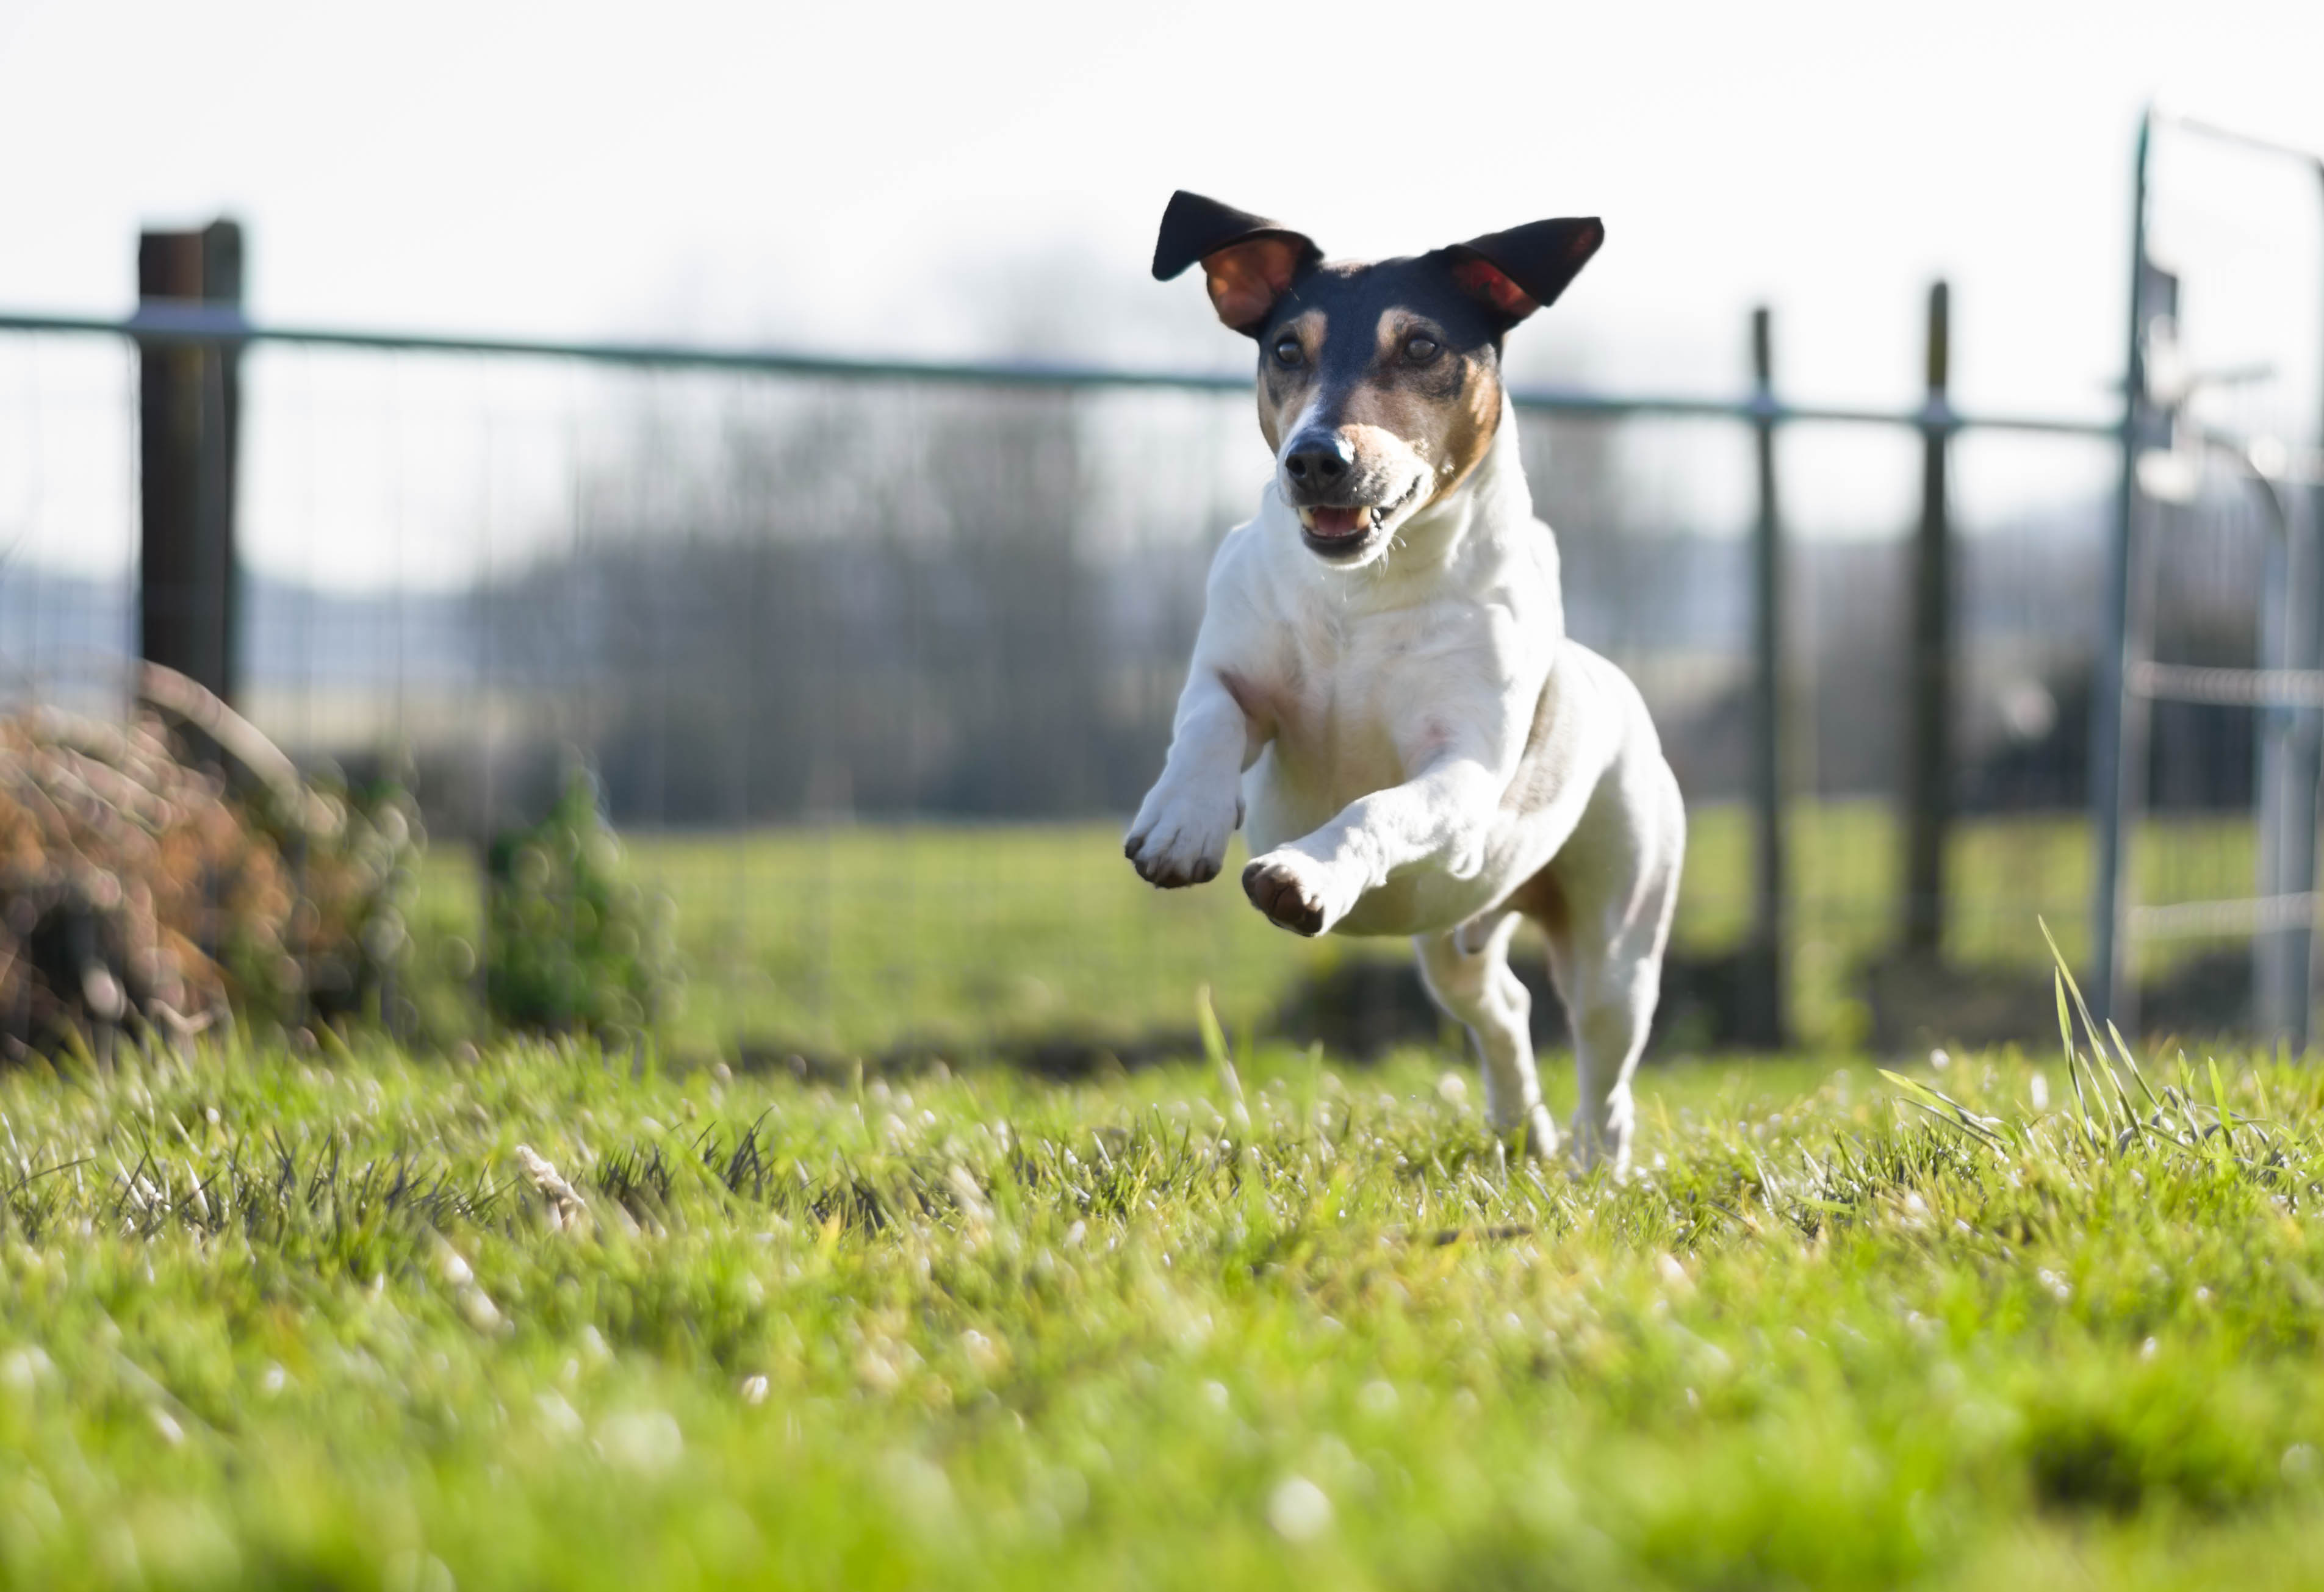
nature, forest, wildlife, wild, mammals, animals, vertebrate, dog, cat, dog breed, grass, dog like mammal, jack russell terrier, russell terrier, plant, danish swedish farmdog, companion dog, tenterfield terrier, field, dog breed group, smooth fox terrier, meadow